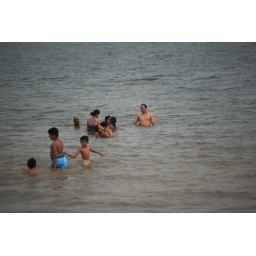
Kids swimming in river Cauvery